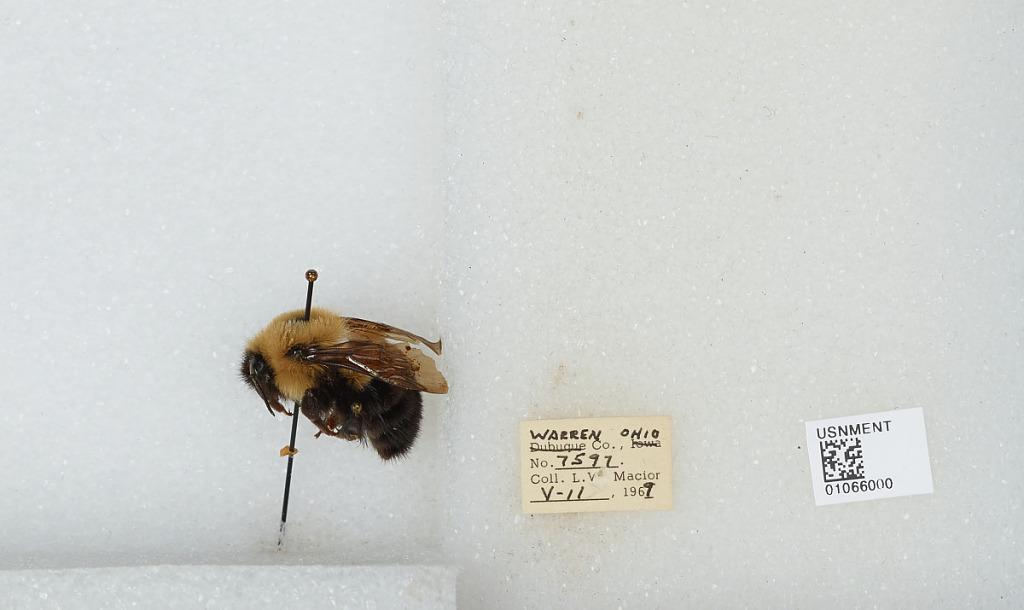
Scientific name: Bombus (Pyrobombus) bimaculatus Cresson
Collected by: L. Macior
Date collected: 1969-5-11
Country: United States
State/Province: Ohio
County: Warren
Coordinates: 39.4242, -84.1856